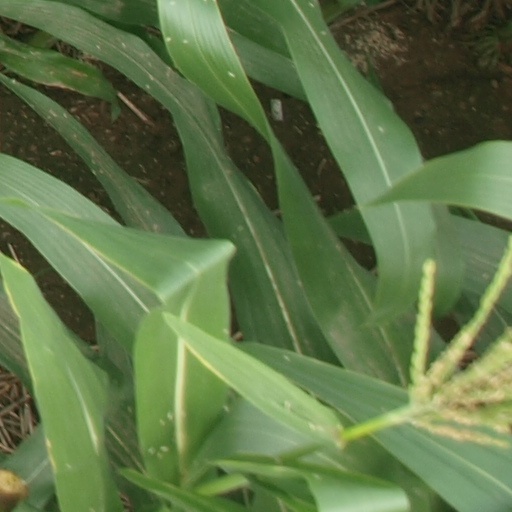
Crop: maize; corn